Dosenmoor

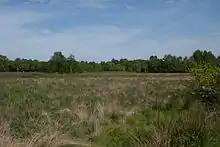
View over a largely treeless area of the Dosenmoor

The Dosenmoor is a regenerative and, in places, preserved raised bog in the north German state of Schleswig-Holstein. It lies near the town of Neumünster east of the village of Einfeld and covers an area of 521 hectares. The almost circular bog lies on the watershed between the River Eider, which flows northwards, and the Stör, which flows towards the south.